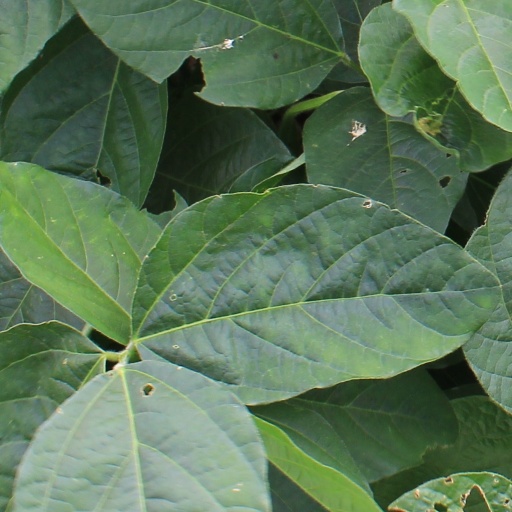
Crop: soybean